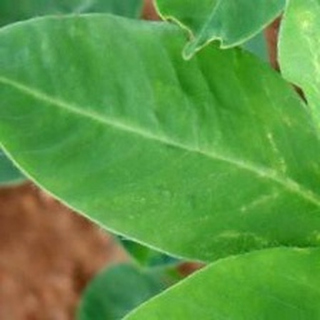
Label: healthy_groundnut